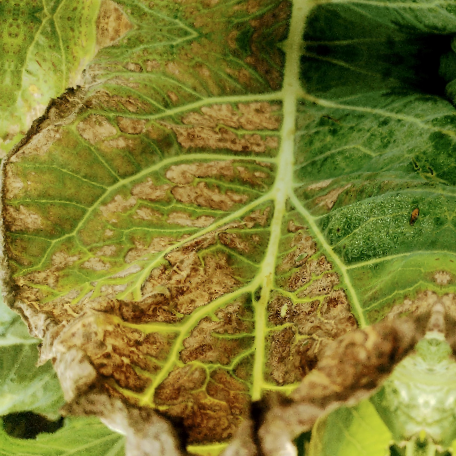
Label: Downy Mildew